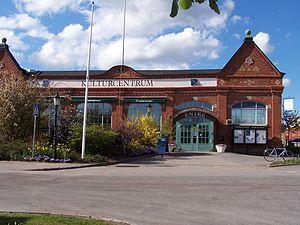
Ronneby est une ville de Suède, chef-lieu de la commune de Ronneby, dans le comté de Blekinge. 11 767 personnes y vivent.